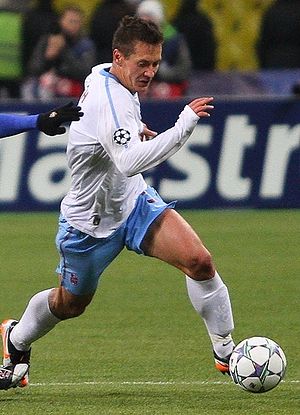
Marek Čech
Marek Čech er en slovakisk tidligere fodboldspiller, der spillede som venstre back eller venstre kant. Han spillede gennem karrieren for blandt andet Inter Bratislava i sit hjemland, tjekkiske Sparta Prag samt for FC Porto i Portugal og West Bromwich i England.